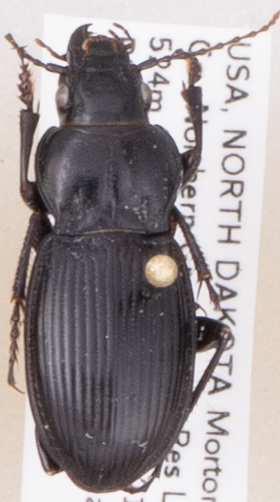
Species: Cyclotrachelus torvus
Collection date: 2019-05-14
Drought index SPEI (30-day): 0.07
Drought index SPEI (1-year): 0.946
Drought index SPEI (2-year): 0.17